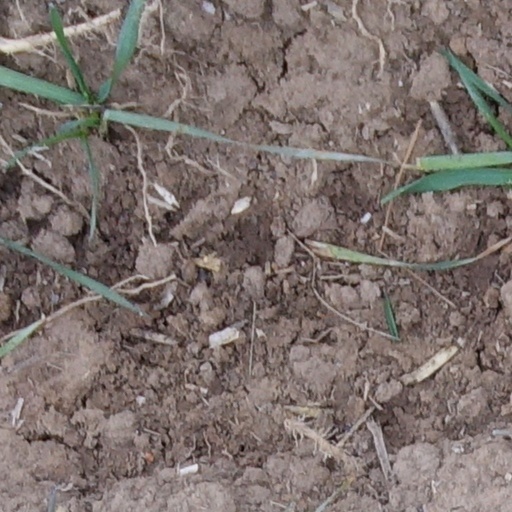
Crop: wheat